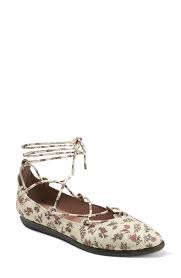
Label: Ballet Flat